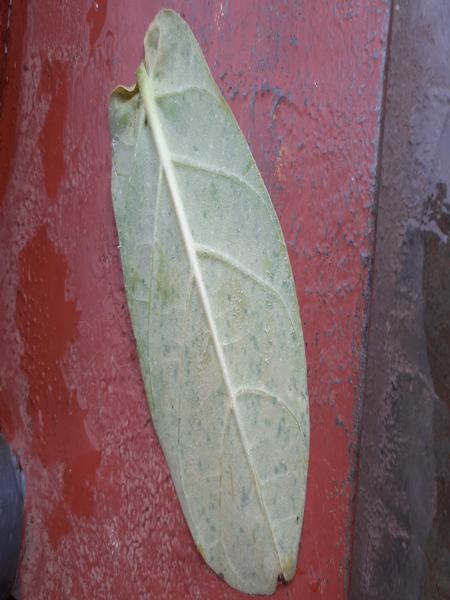
Plant: Ekka